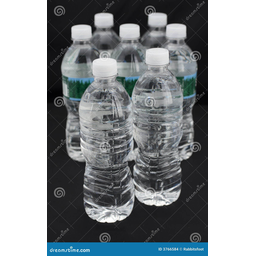
Label: bottles